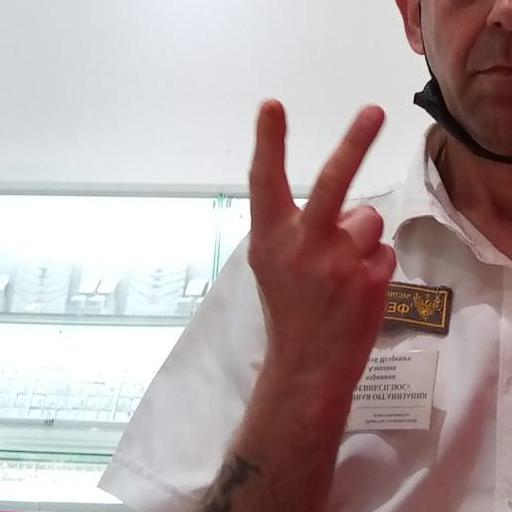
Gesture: peace_inverted